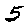
Label: 5